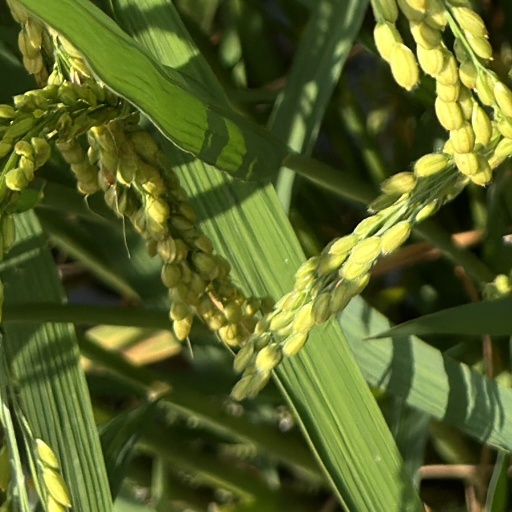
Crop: rice